Caspian Sea Monster

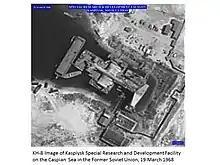
The Caspian Sea Monster at Kaspiysk photographed with a KH-8 reconnaissance satellite in 1968. The ekranoplan featured a constant-chord main wing and a stabilizer with notable dihedral (visible in the image as a difference in brightness between the left and right side of the stabilizer) and an unswept aft trailing edge.

On 22 June 1966, the completed KM began transportation along the Volga River to the testing grounds on the Caspian Sea near the town of Kaspiysk. It was transported from Gorky along the river in secret, covered in camouflage and moving only at night. The aircraft's first flight was on 16 October 1966, performed by Vladimir Loginov and Rostislav Alexeyev himself, which was very unusual as most Soviet aircraft designers never piloted their own creations. All the work was conducted under patronage of the Ministry of Shipbuilding Industry. Testing showed the KM to have an optimum (fuel efficient) cruising speed of 430 km/h (267 mph, 232 knots), and a maximum operational speed of 500 km/h (311 mph, 270 knots). The maximum speed achieved was 650 km/h (404 mph, 350 knots), although some sources claim up to 740 km/h (460 mph, 400 knots).